City of Heroes (comics)

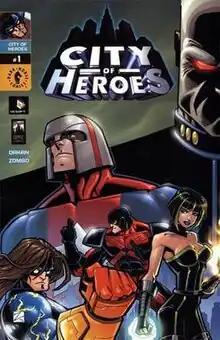
Dark Horse promotional comic cover

City of Heroes is an American comic book based on the characters and situations from the now closed "City of Heroes "massively multiplayer online role-playing computer game.